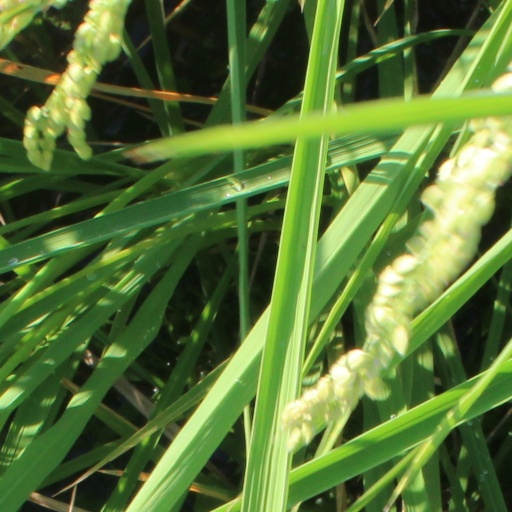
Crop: rice